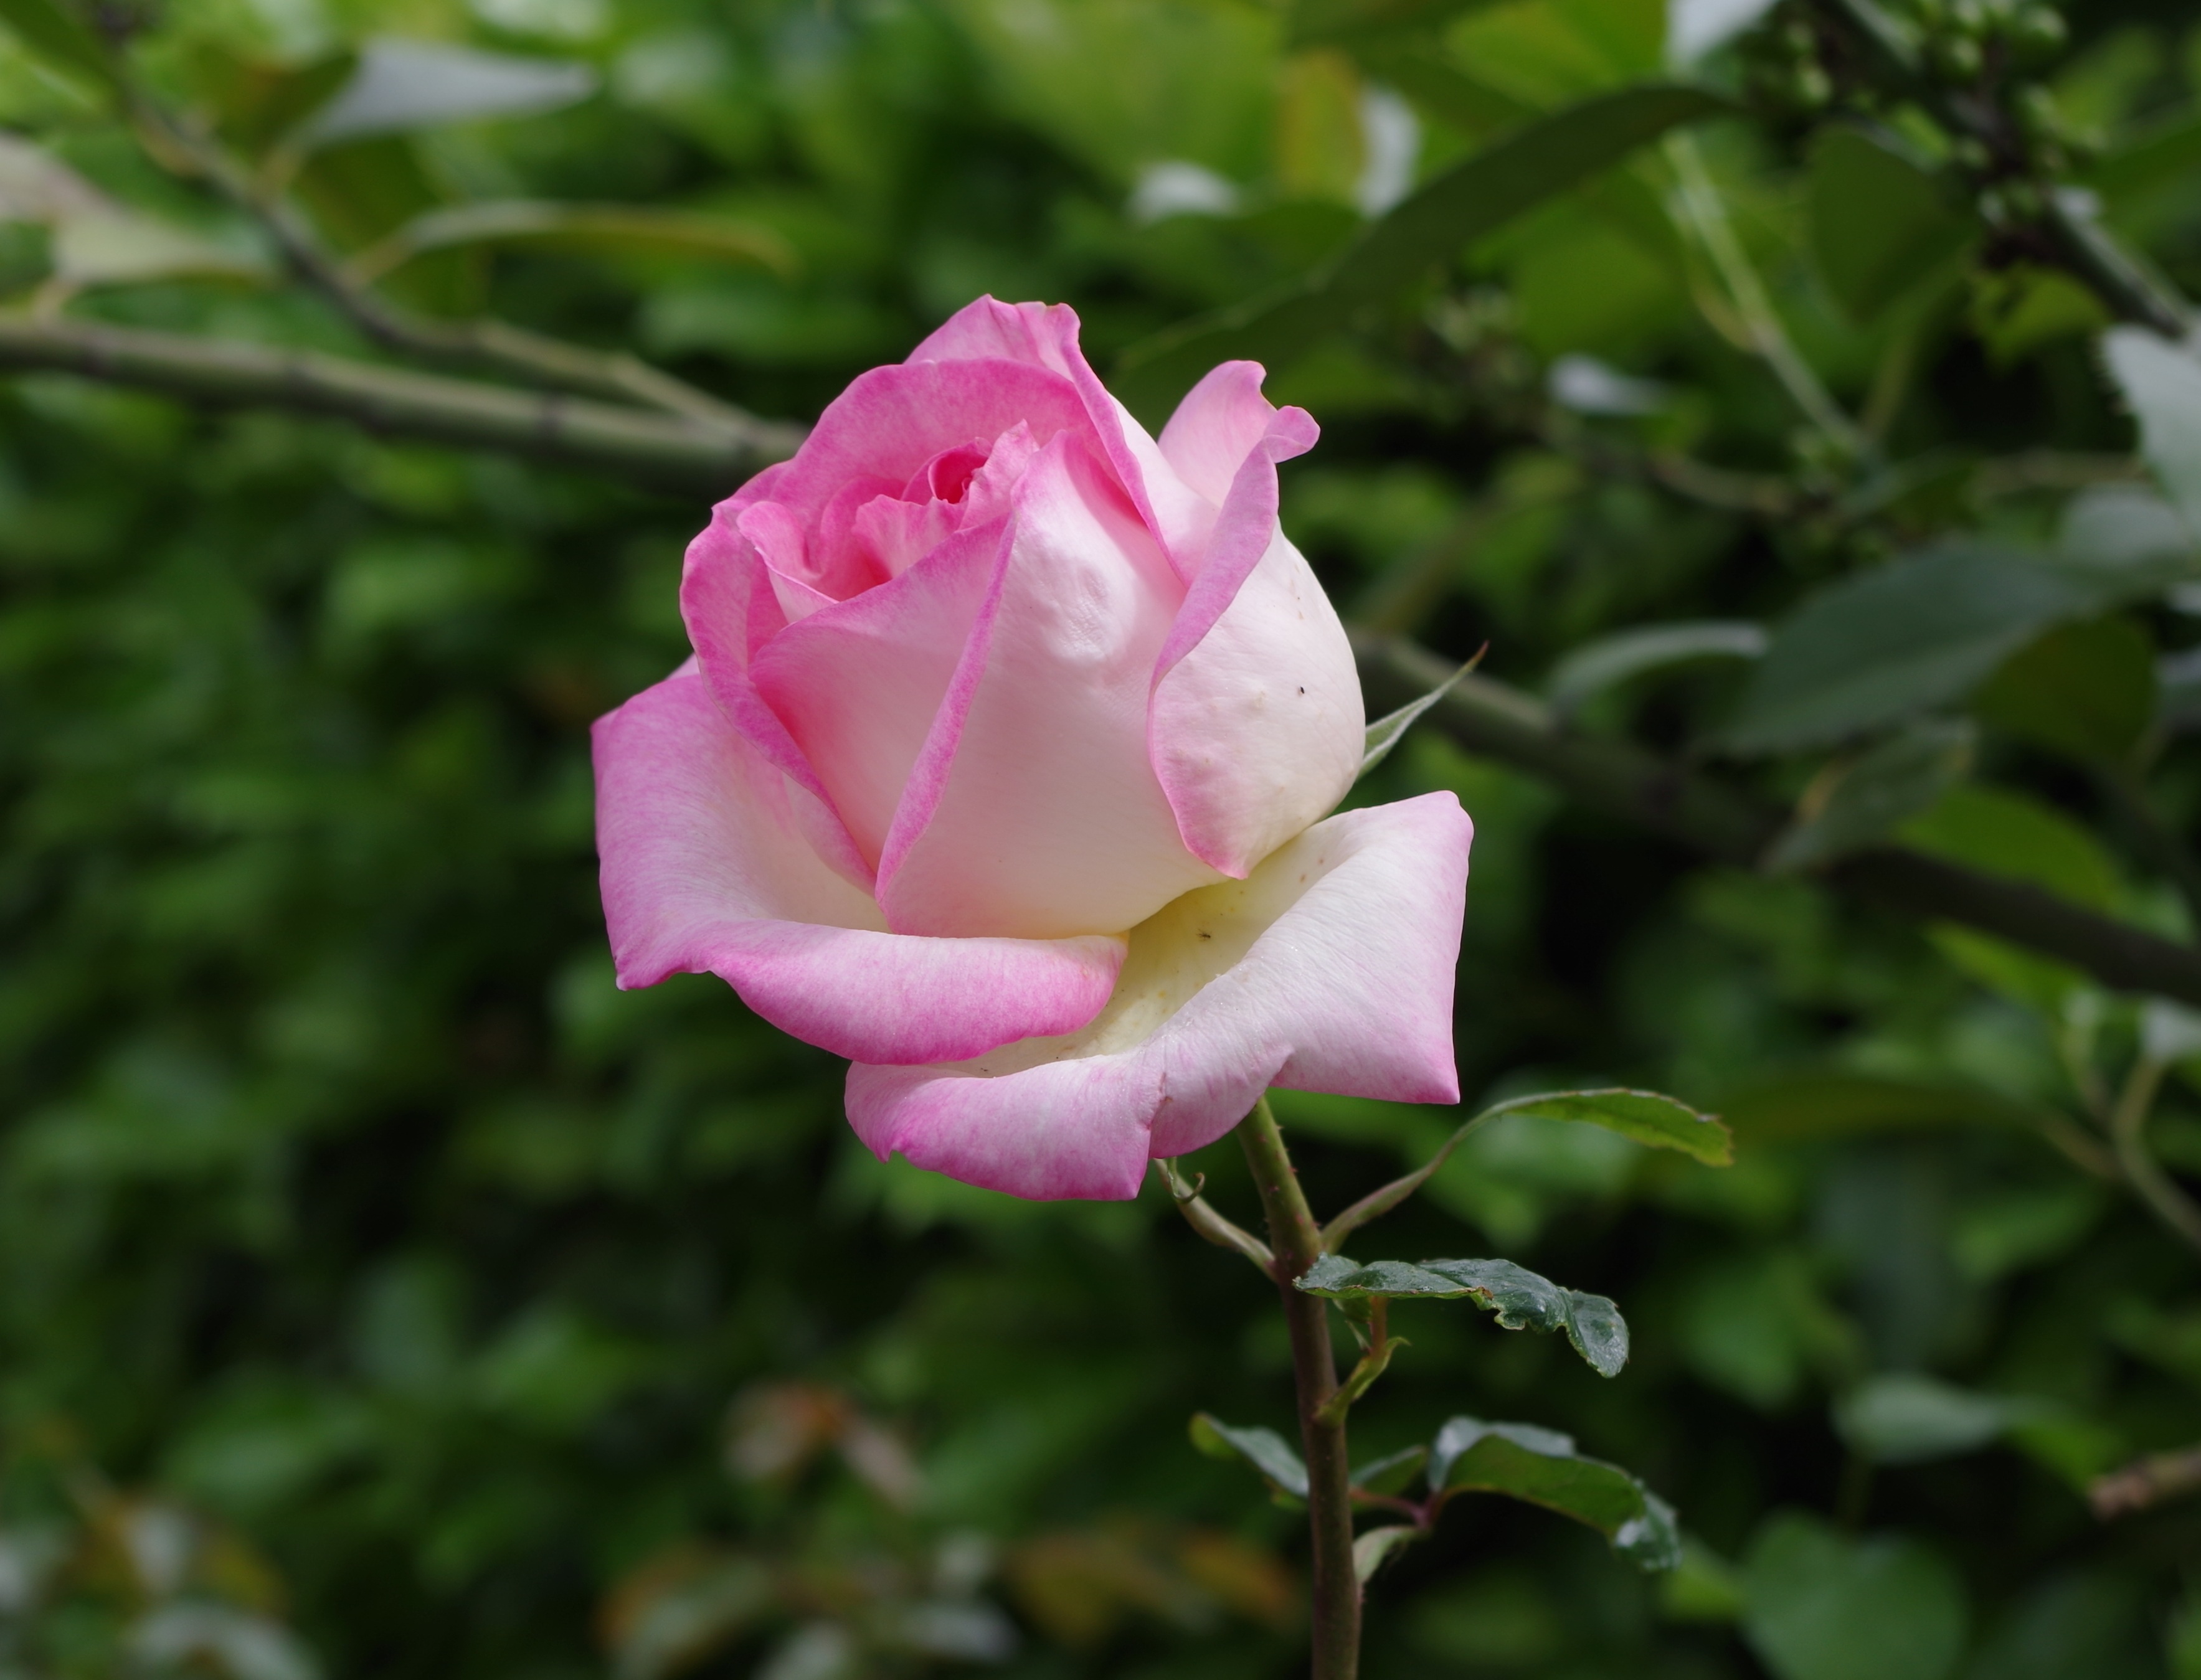
nature, blossom, plant, flower, petal, floral, rose, macro, romance, romantic, botany, pink, flora, shrub, floribunda, flowering plant, garden roses, rose family, land plant, rose order